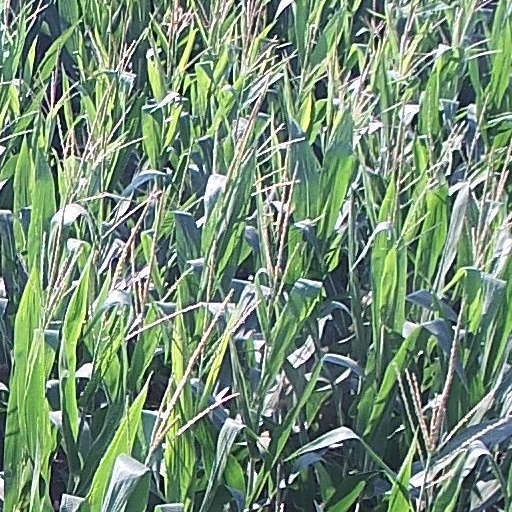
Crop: maize; corn